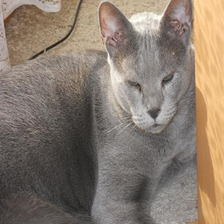
Species: cat
Breed: Russian Blue